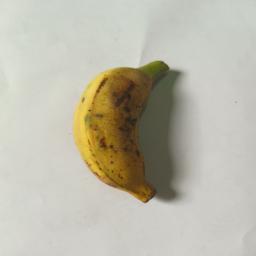
Banana variety: Bangla Kola